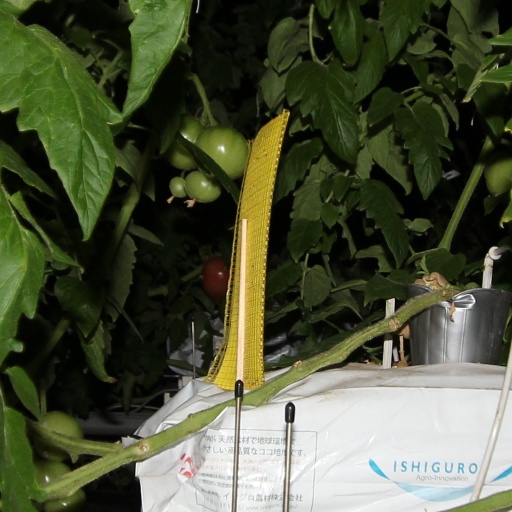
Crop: tomato